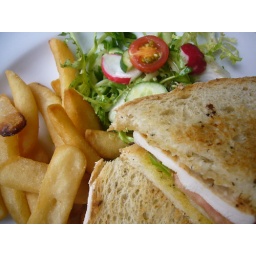
Fav grilled chicken sandwich., love the grapes and pine nuts in between